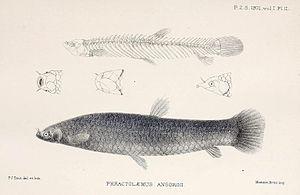
Les Gonorynchiformes constituent un ordre de poissons à nageoires rayonnées.